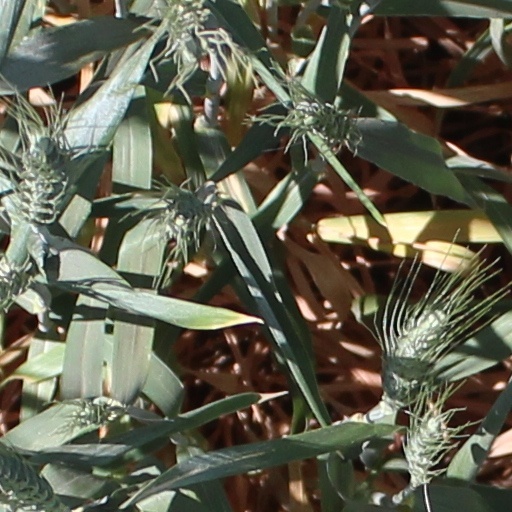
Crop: wheat